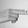
ASL letter: H